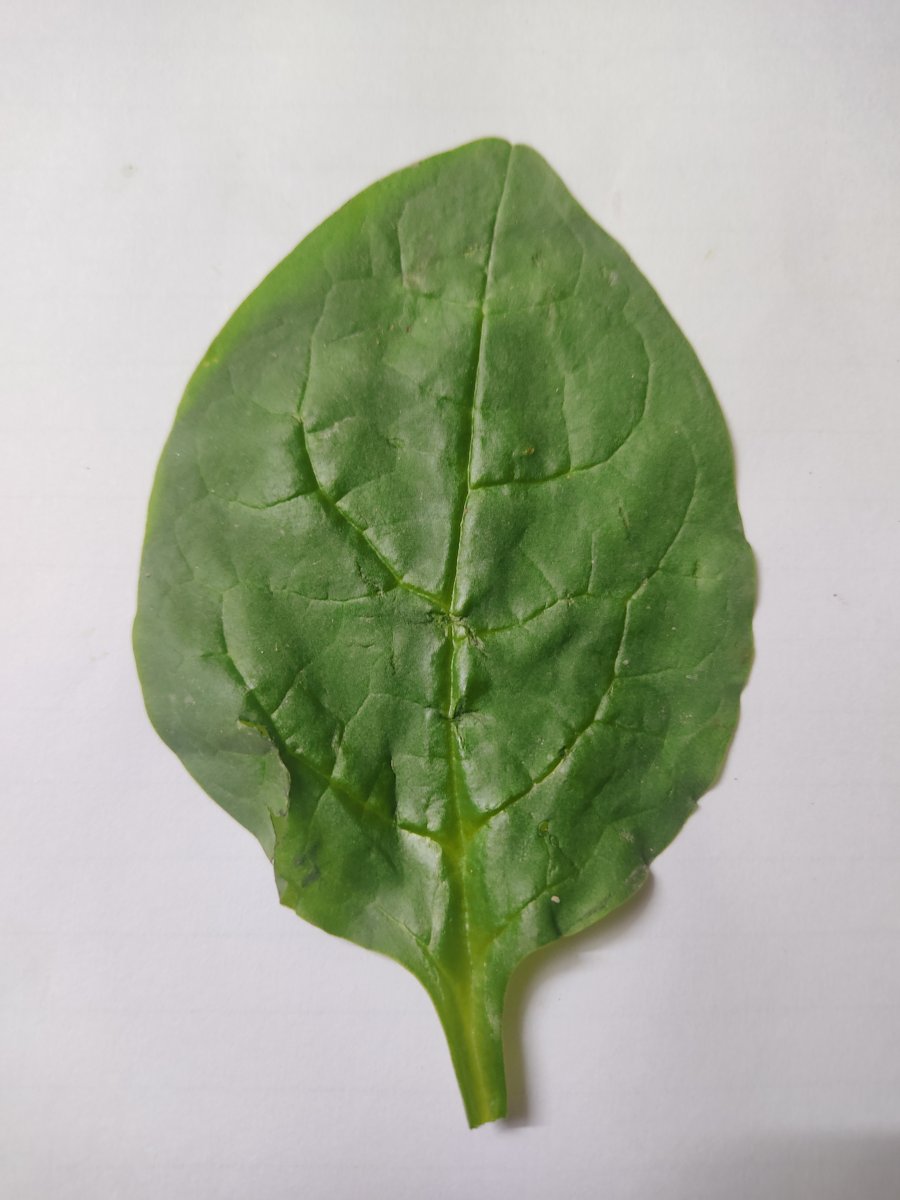
Label: Healthy-Leaf